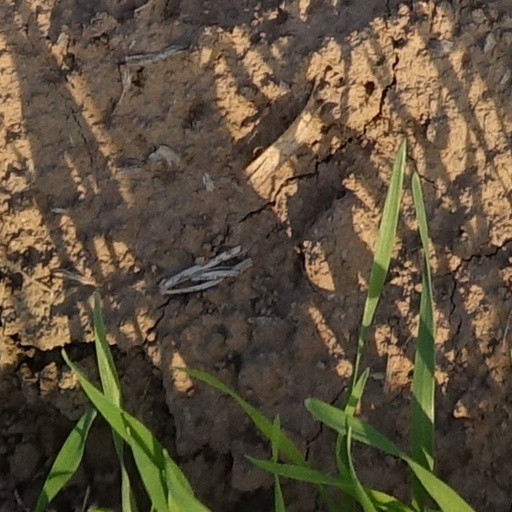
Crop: wheat